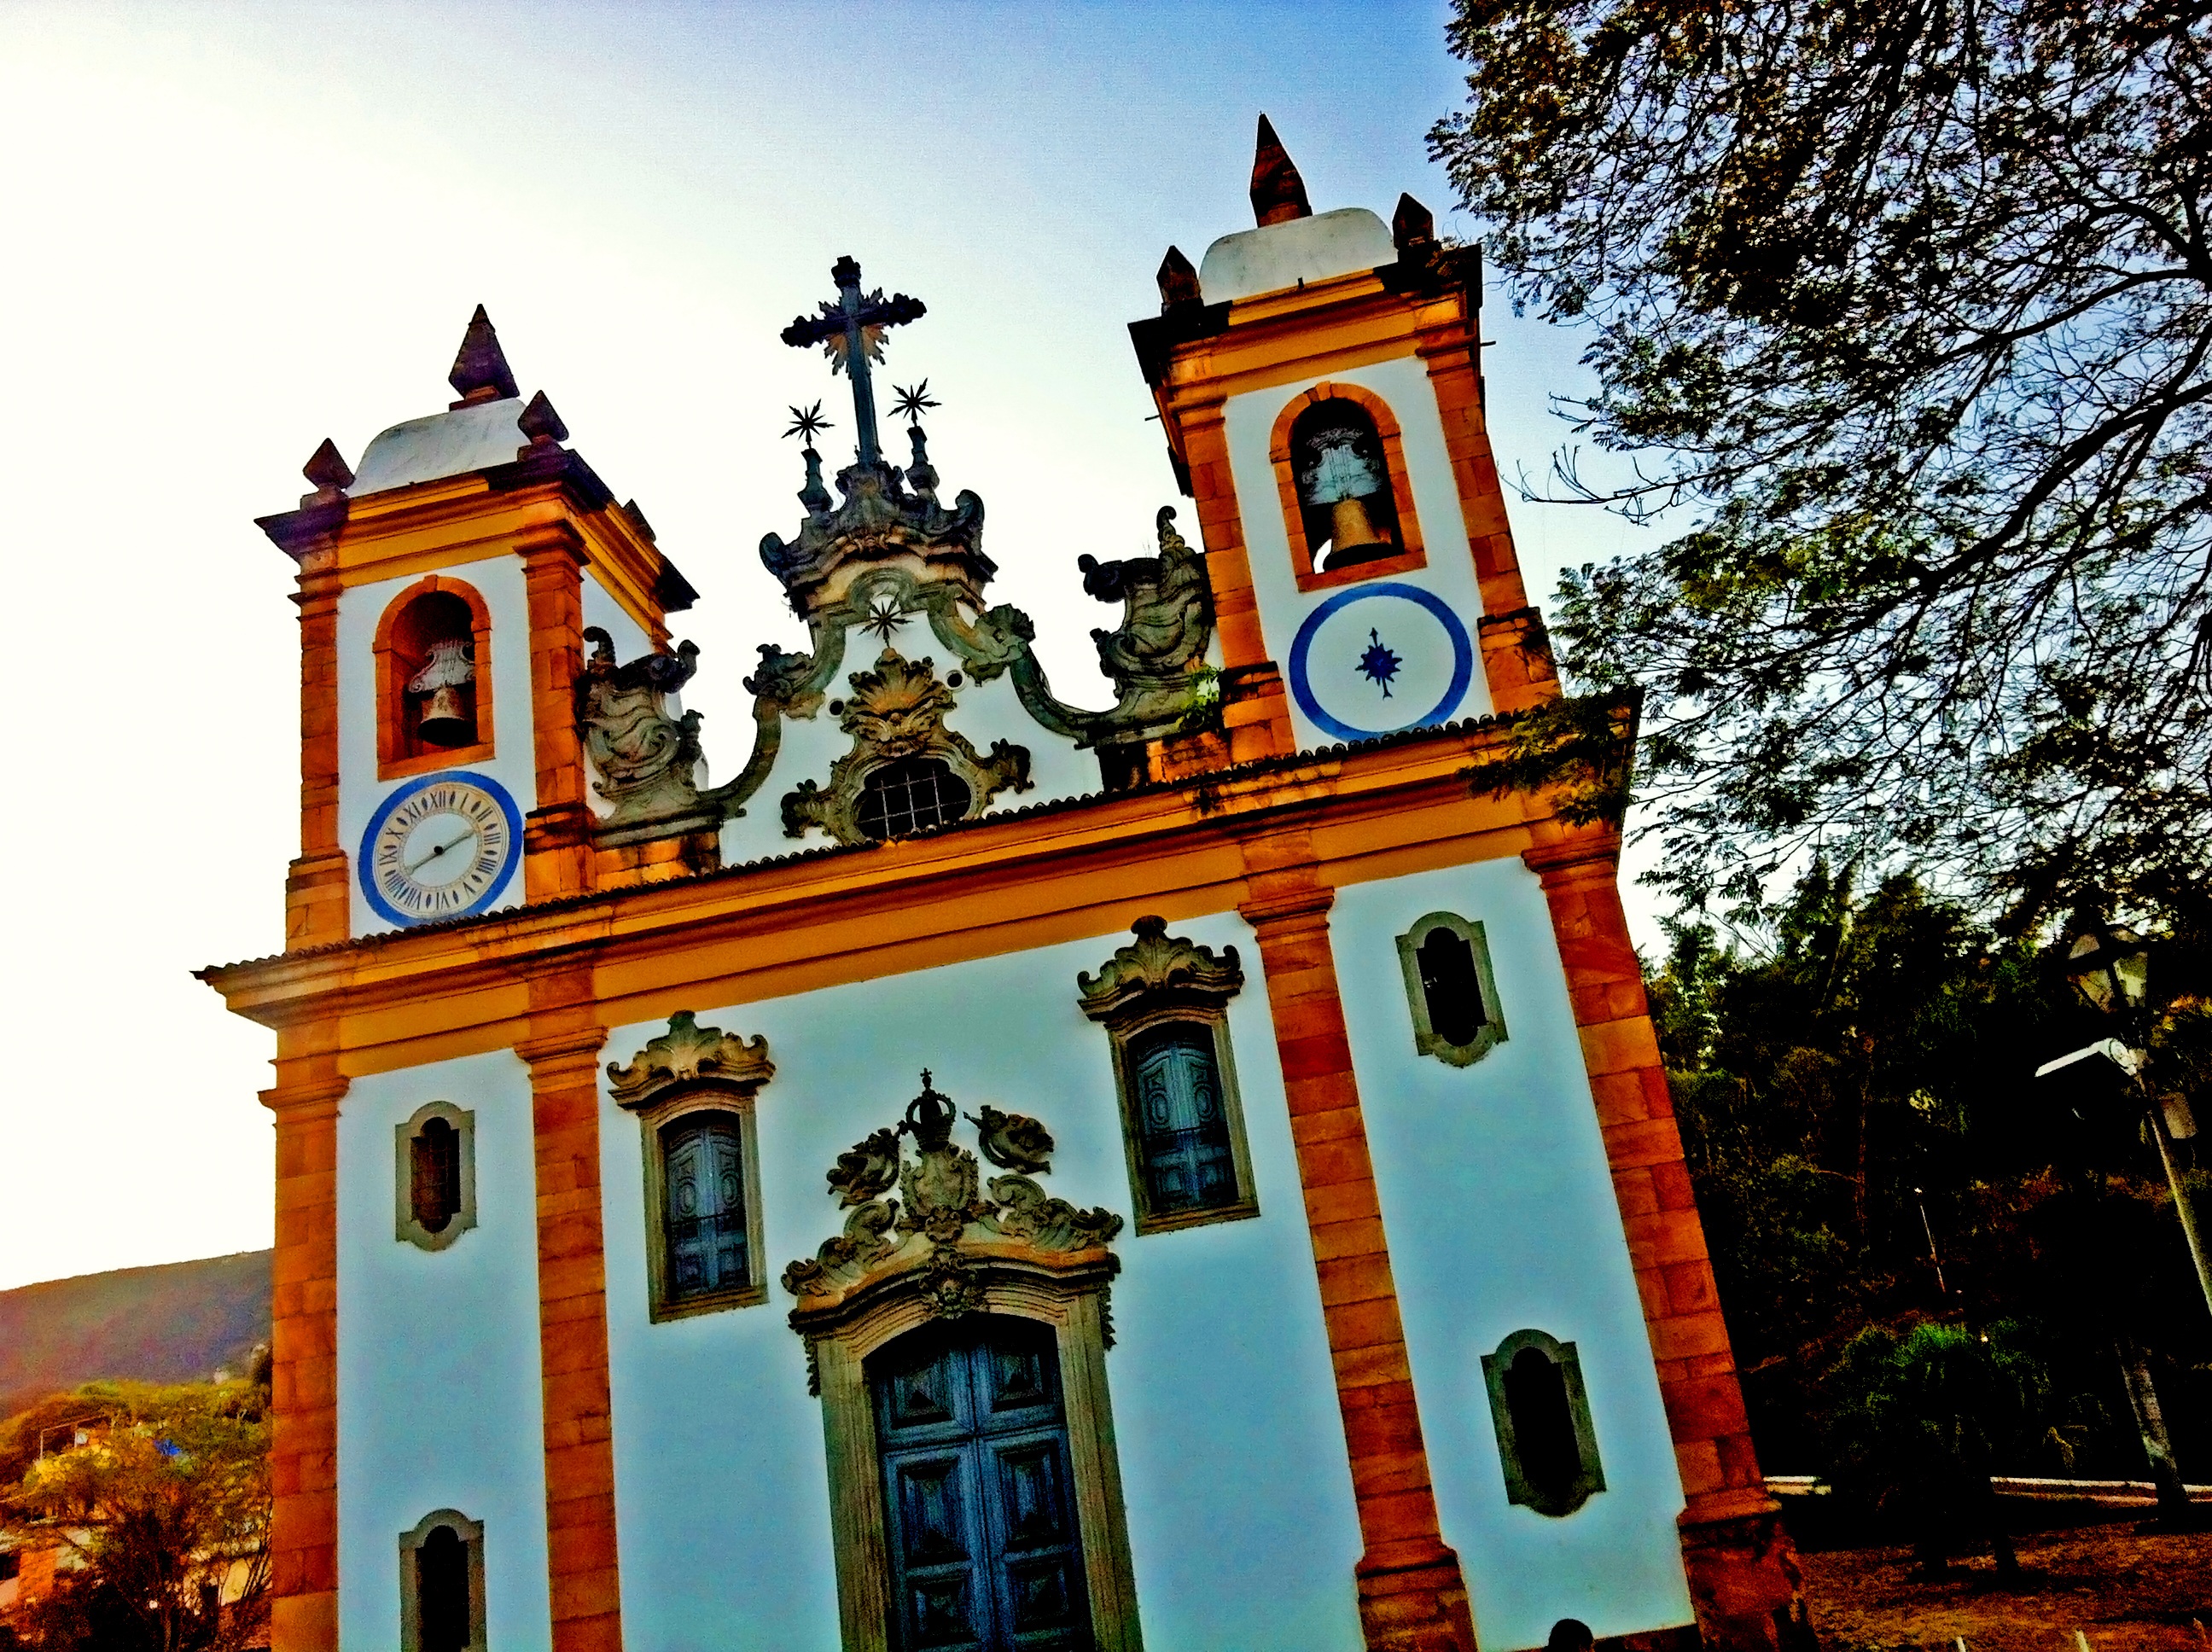
antique, town, building, old, love, tower, religion, landmark, facade, church, historic, cross, christian, candle, place of worship, bible, clock tower, religious, catholic, christ, faith, shrine, hope, jesus, culture, holy, sacred, brazil, god, crucifix, resurrection, spirituality, catholicism